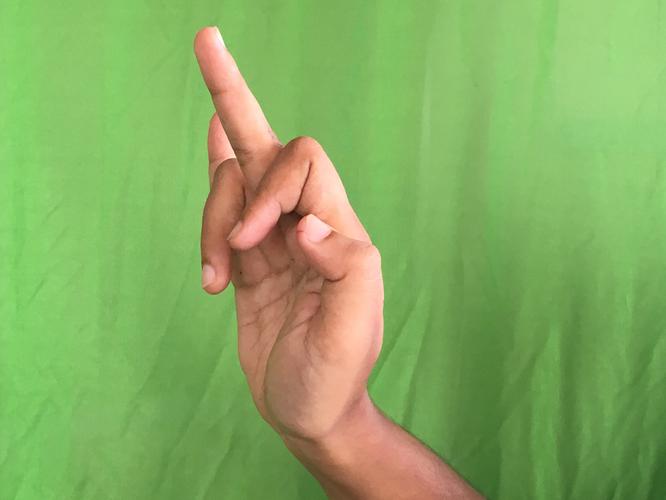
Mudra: Shukatundam
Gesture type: single_hand